The Amazing Race 20

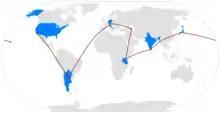
The route of "The Amazing Race 20".

The cast included former "Big Brother" contestants Brendon Villegas and Rachel Reilly, Major League Soccer players Elliot and Andrew Weber, Ringling Bros. and Barnum & Bailey Circus clowns Dave and Cherie Gregg, and professional golfer Maiya Tanaka, who had previously appeared on the Golf Channel's reality competition "The Big Break". It also included a pair of federal agents (who lied to other teams by saying they were kindergarten teachers), United States Border Patrol agents, and dating divorcés.